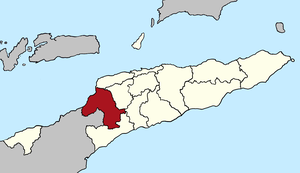
Bobonaro est une municipalité du Timor-Oriental. La capitale est la ville de Maliana.